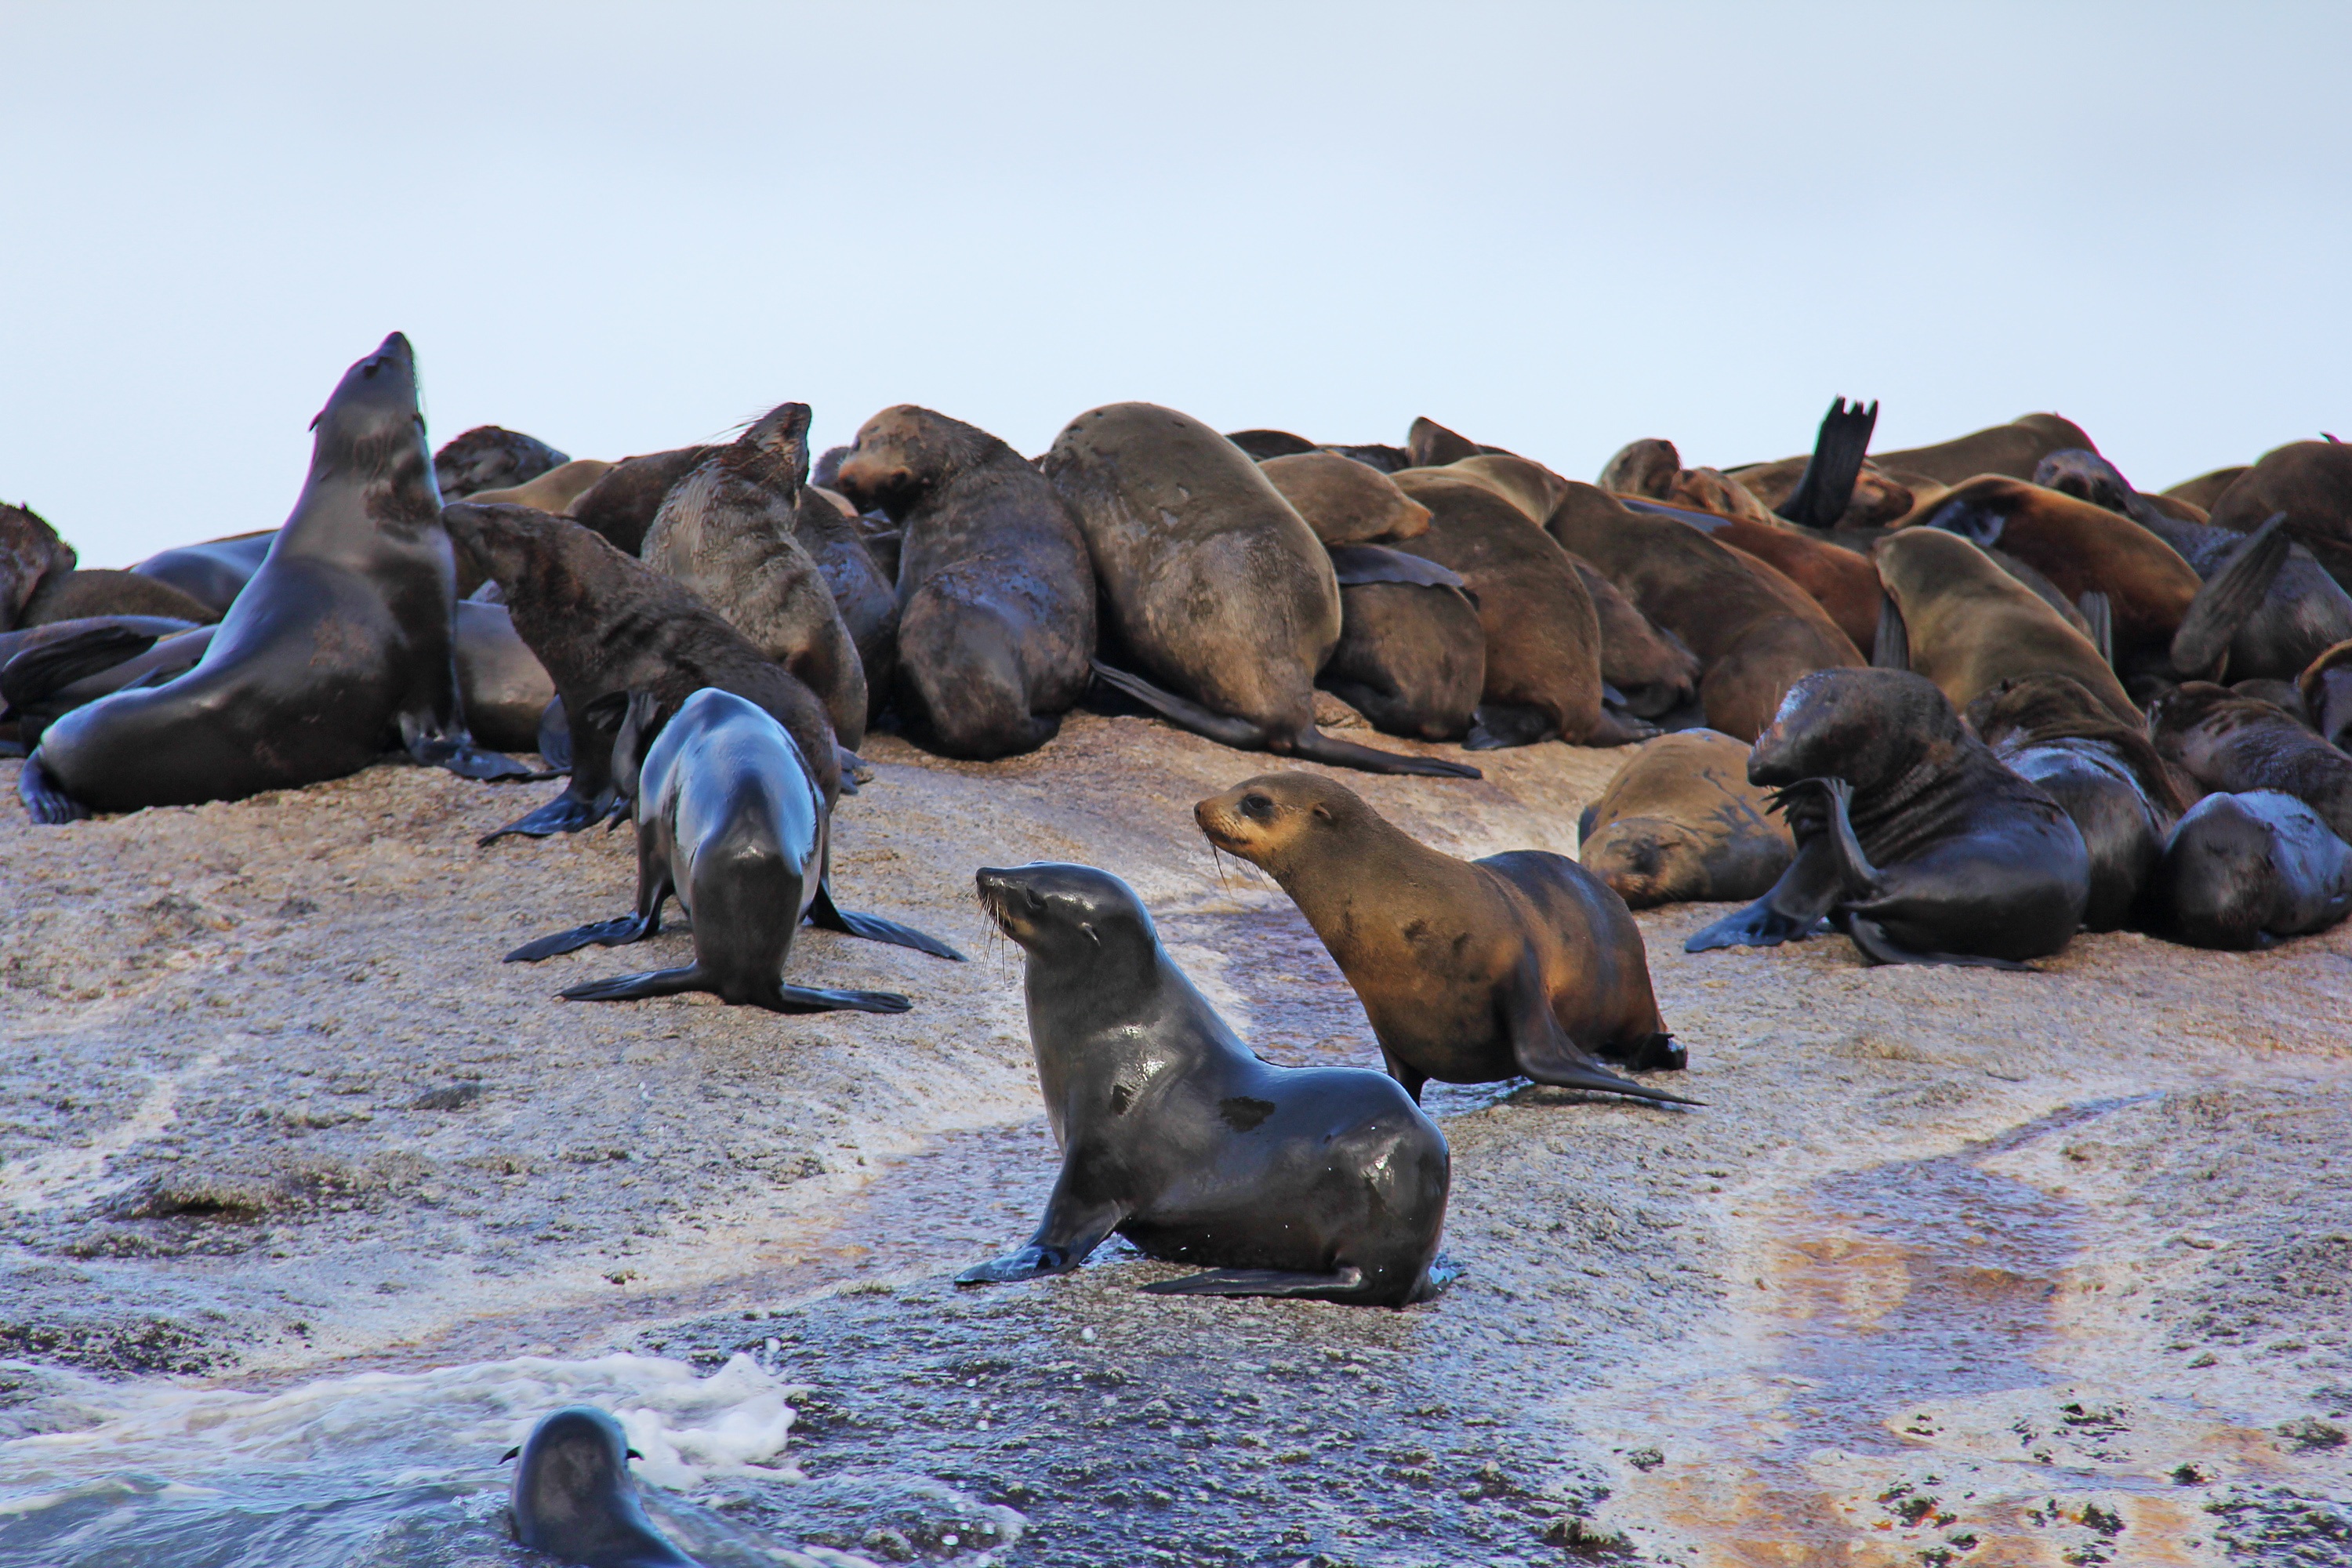
sea, ocean, mountain, bird, sky, wave, cute, travel, wildlife, africa, bay, island, mammal, fauna, rocks, seals, vertebrate, amazing, atlantic, interesting, exciting, south africa, harbor seal, cape town, thousands, marine mammal, hout bay